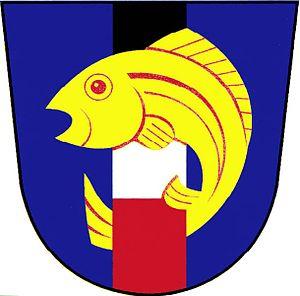
Slavětín nad Metují est une commune du district de Náchod, dans la région de Hradec Králové, en Tchéquie. Sa population s'élevait à 259 habitants en 2017.